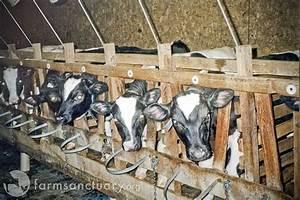
cow